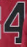
Number: 4